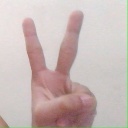
अक्षर: क